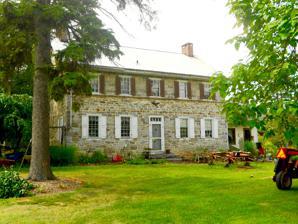
Building: George Wilson Homestead
Country: United States of America
Year built: 1810
Historic house in Pennsylvania, United States United States historic place George Wilson Homestead U.S. National Register of Historic Places Location in Pennsylvania Show map of Pennsylvania Location in United States Show map of the United States Nearest city Southwest of Centennial on Pennsylvania Route 550, Halfmoon Township, Pennsylvania Coordinates 40°45′19″N 78°4′5″W / 40.75528°N 78.06806°W / 40.75528; -78.06806 Area 12.4 acres (5.0 ha) Built 1810 Built by George Wilson Architectural style Georgian NRHP reference No. 82003776 Added to NRHP February 24, 1982 The George Wilson Homestead is an historic home which is located in Halfmoon Township , Centre County, Pennsylvania . It was added to the National Register of Historic Places in 1982. History and architectural features The original owner of this home, George Wilson, was a pioneer Quaker settler in the Halfmoon Valley. Built in 1810, Wilson's home is a two-and-one-half-story, five-bay, limestone and sandstone dwelling with a medium pitch gable roof. The house measures forty feet by twenty-five feet, and was designed in the Georgian style. A one-and-one-half-story, sixteen square foot addition was built circa 1870. Also located on the property are a number of contributing outbuildings, including a barn, which was erected circa 1820, a carriage shed, a storage garage that was built sometime during the 1930s, a saltbox shed, a gable shed, two corn cribs , and an ice house . It was added to the National Register of Historic Places in 1982. References